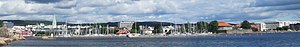
Kristiansand / Kristiansand nu
:Image:Osterhavna-krs.JPG